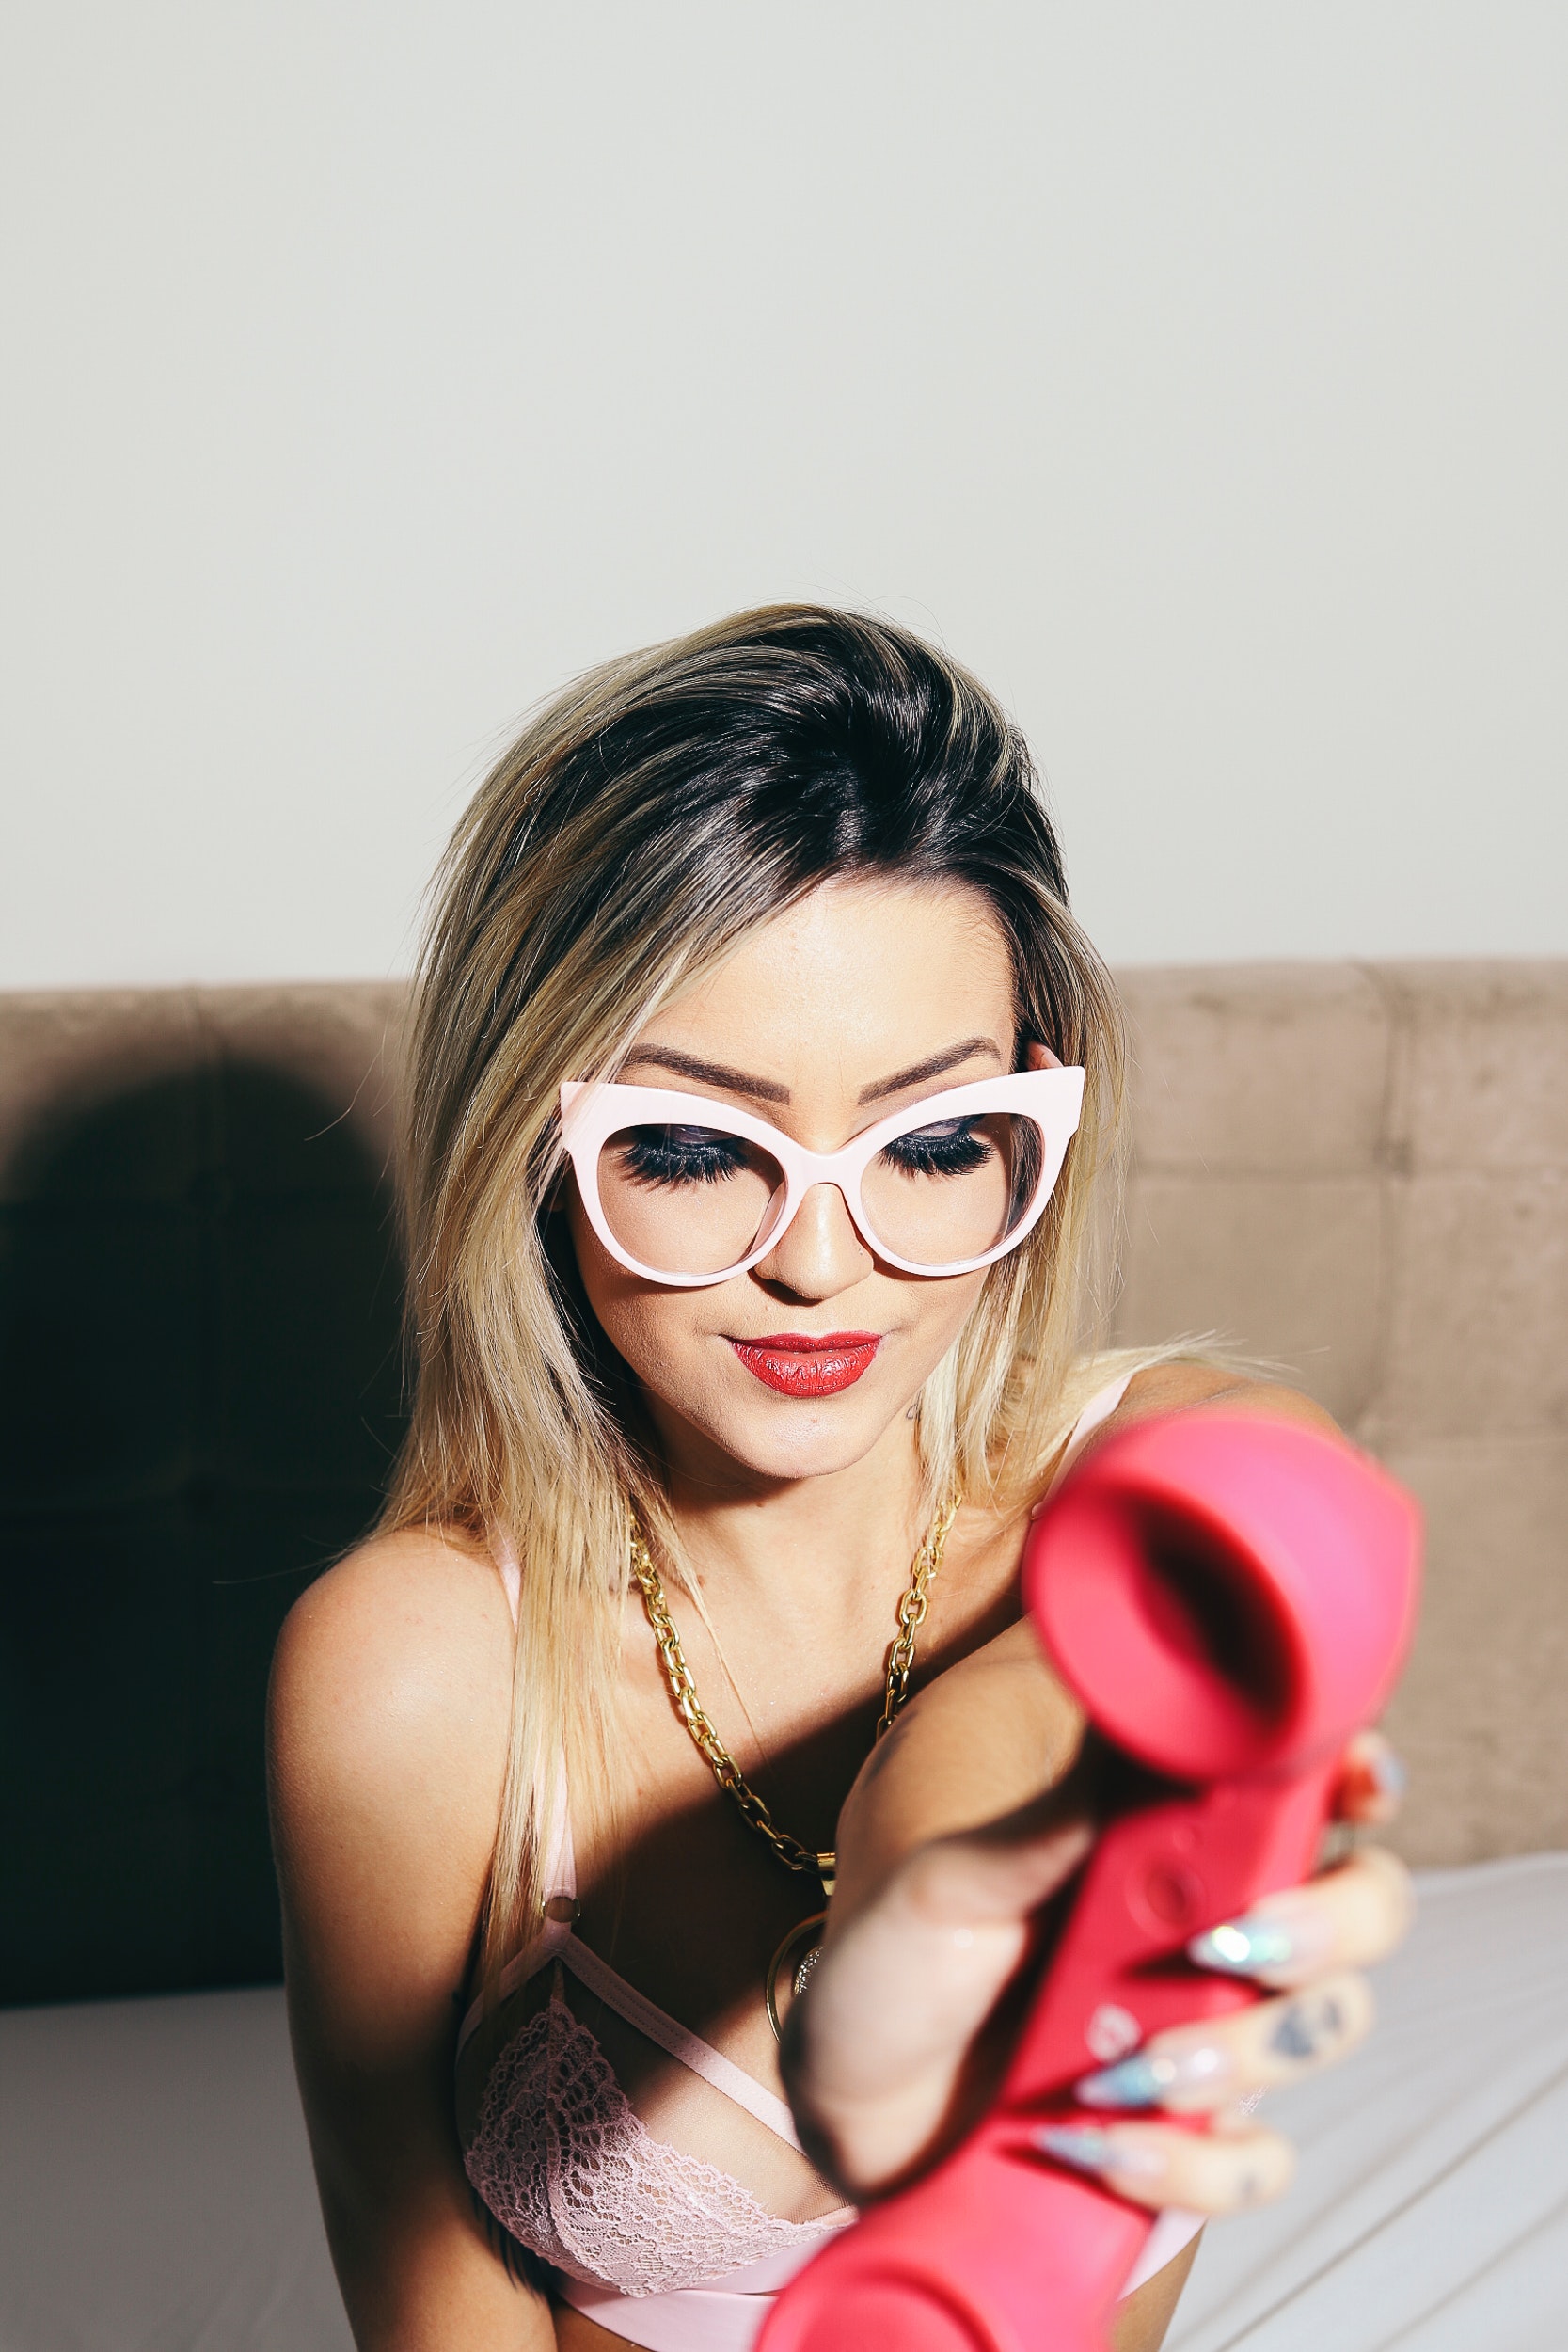
eyewear, hair, face, glasses, red, beauty, skin, lip, sunglasses, pink, hairstyle, photo shoot, smile, cool, model, brown hair, vision care, eye, blond, photography, long hair, footwear, leg, mouth, dress, room, black hair, human leg